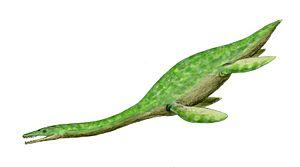
Cette liste de Plésiosaures est une liste complète des différents genres classés dans l'ordre des Plesiosauria, en excluant les termes vernaculaires. Cette liste inclut tous les genres reconnus et acceptés, mais aussi les genres aujourd'hui considérés comme invalides, douteux, ou qui ne sont pas formellement publiés, ainsi que les « synonyme Junior » et les genres qui ne font plus partie des Plésiosaures.
Thililua est un genre éteint de plésiosaures de la famille des Leptocleididae.